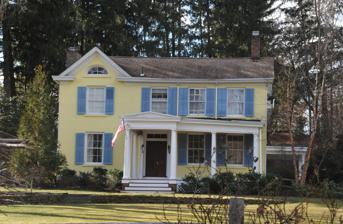
Building: James Van Duyne Farmhouse
Country: United States of America
Year built: 1758
United States historic place James Van Duyne Farmhouse U.S. National Register of Historic Places New Jersey Register of Historic Places Show map of Morris County, New Jersey Show map of New Jersey Show map of the United States Location 32 Waughaw Road Towaco, New Jersey Coordinates 40°55′32″N 74°20′54″W / 40.92556°N 74.34833°W / 40.92556; -74.34833 ( James Van Duyne Farmhouse ) Built 1758 ( 1758 ) NRHP reference No. 82003289 NJRHP No. 2164 Significant dates Added to NRHP April 15, 1982 Designated NJRHP January 14, 1982 The James Van Duyne Farmhouse is a historic building located at 32 Waughaw Road in the Towaco section of the township of Montville in Morris County, New Jersey . The oldest section of the farmhouse was built in 1758. It was added to the National Register of Historic Places on April 15, 1982, for its significance in exploration/settlement and politics/government. History and description Martin Van Duyne purchased the land from Jacob Temont in 1730. His son, James Van Duyne, acquired the property in 1760. He likely built the house in 1758. His son, Ralph Van Duyne, inherited the property in 1811. His son, John R. Van Duyne, inherited it in 1826. The house was extended in 1857 by a two and one-half story stone wing. John's son, Harrison Van Duyne , inherited the house in 1874. He was the speaker of the New Jersey General Assembly in 1881. The house was extended again in 1898. See also National Register of Historic Places listings in Morris County, New Jersey List of the oldest buildings in New Jersey References